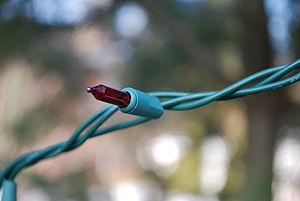
Les illuminations de Noël sont les éclairages installés en extérieur durant la période de Noël, et plus globalement pour la période des fêtes de fin d'année. Ces décorations de Noël peuvent être placées sur les bâtiments, les arbres, ou au travers des rues, principalement dans les pays de culture chrétienne et de plus en plus dans des pays qui ne le sont pas.